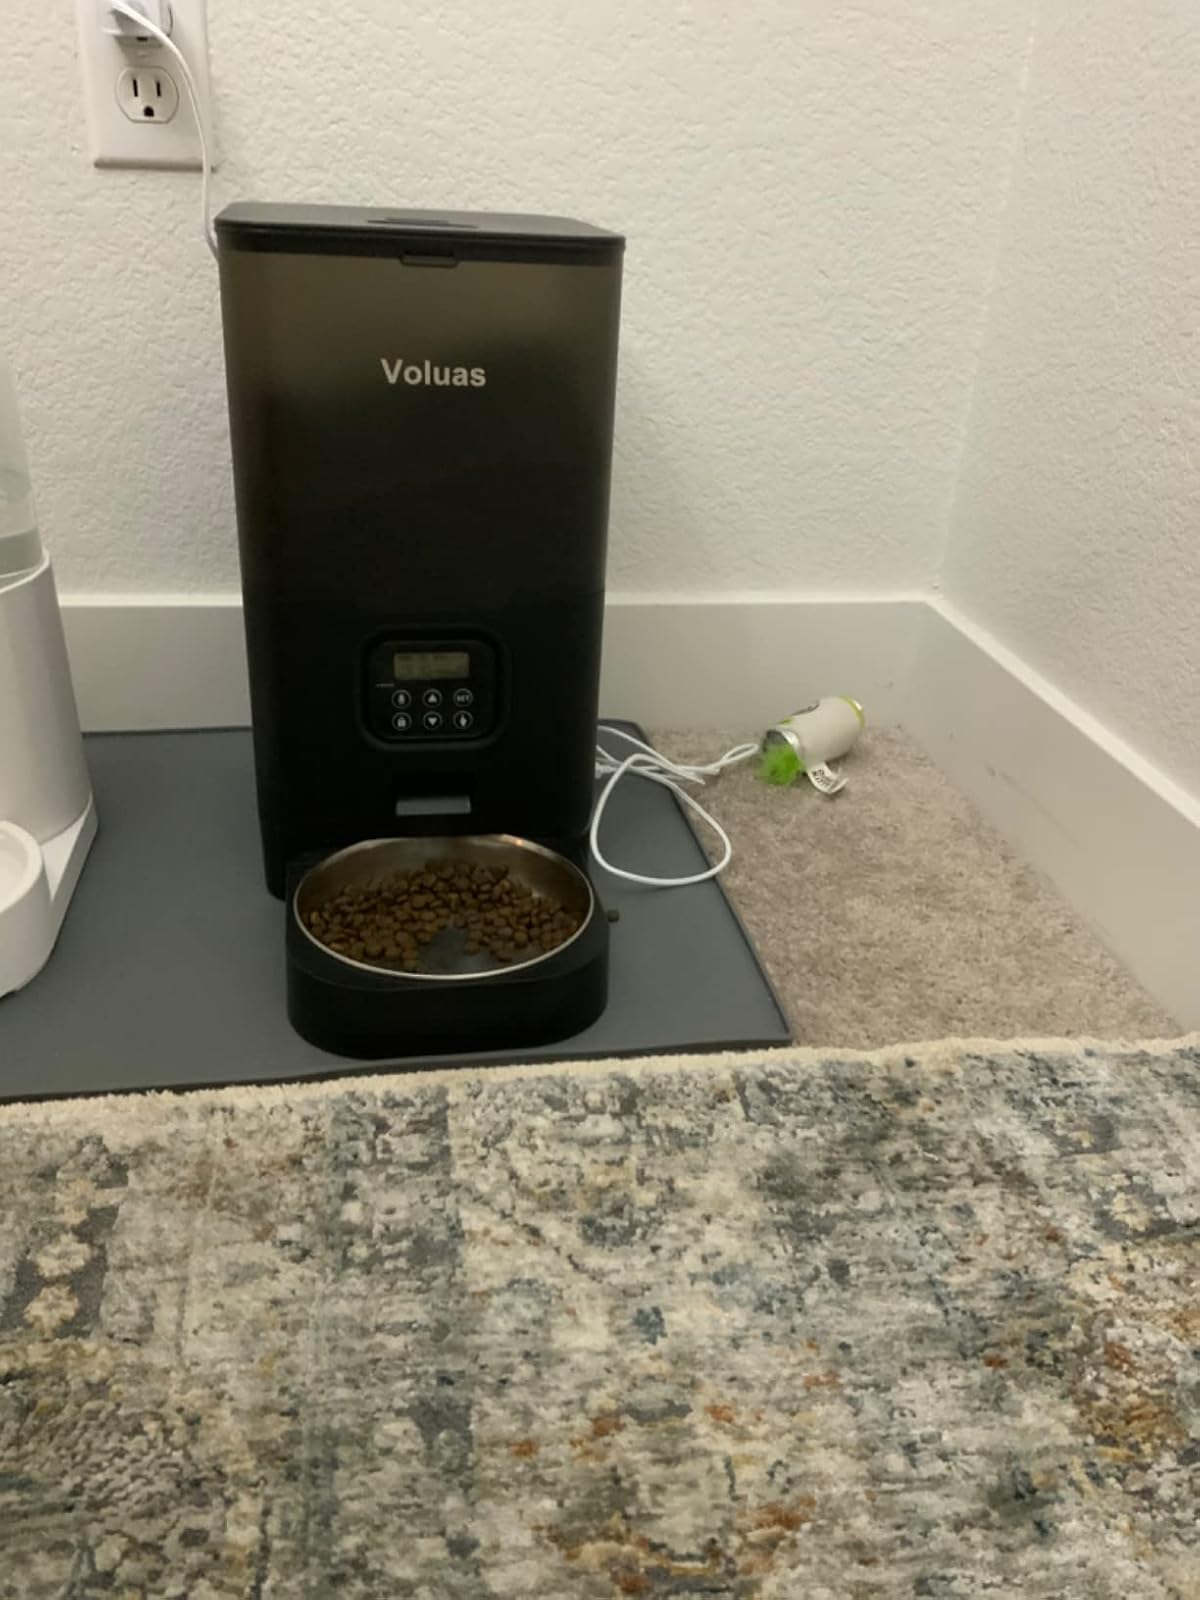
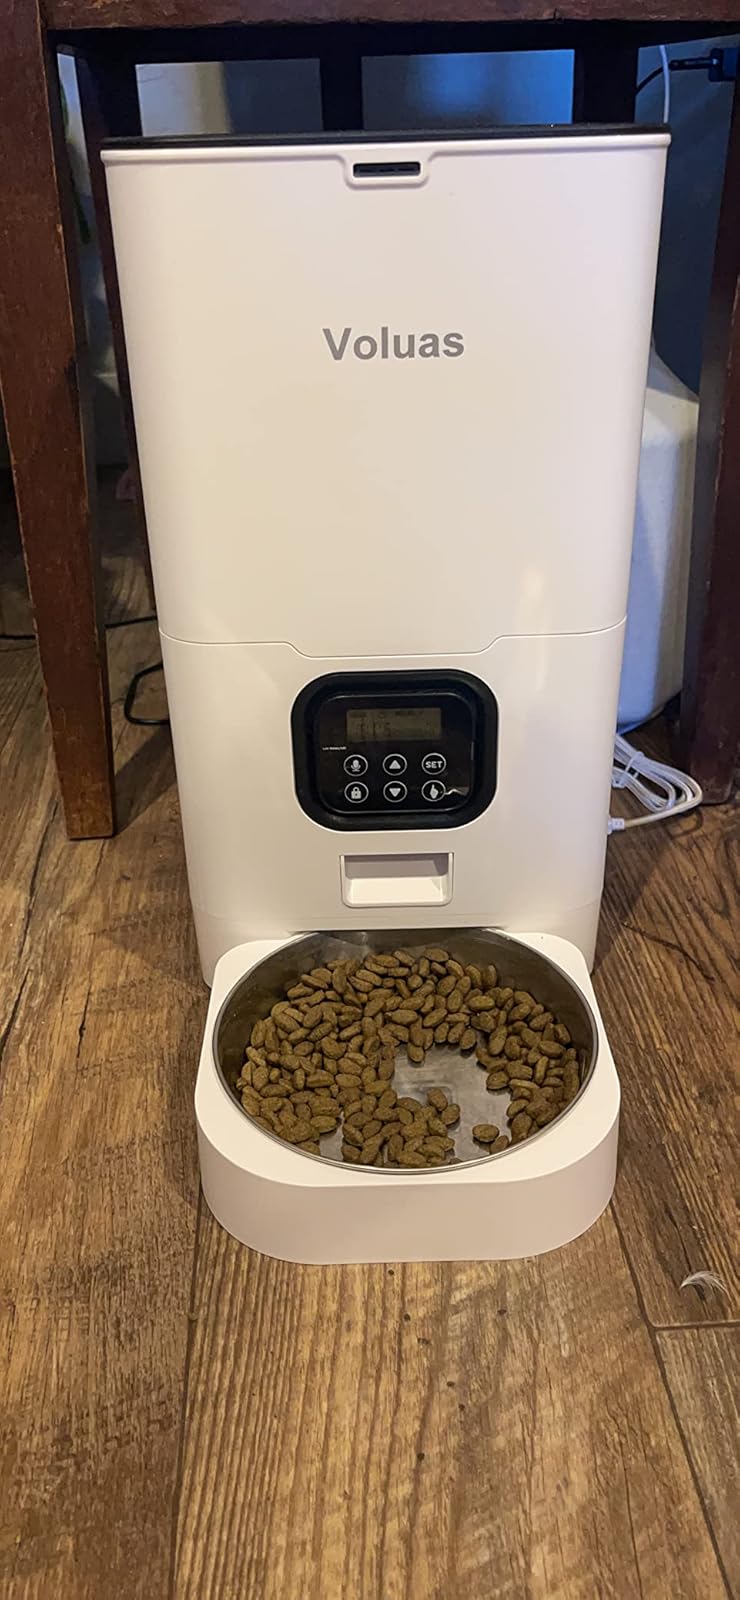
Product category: items_feeder
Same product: no